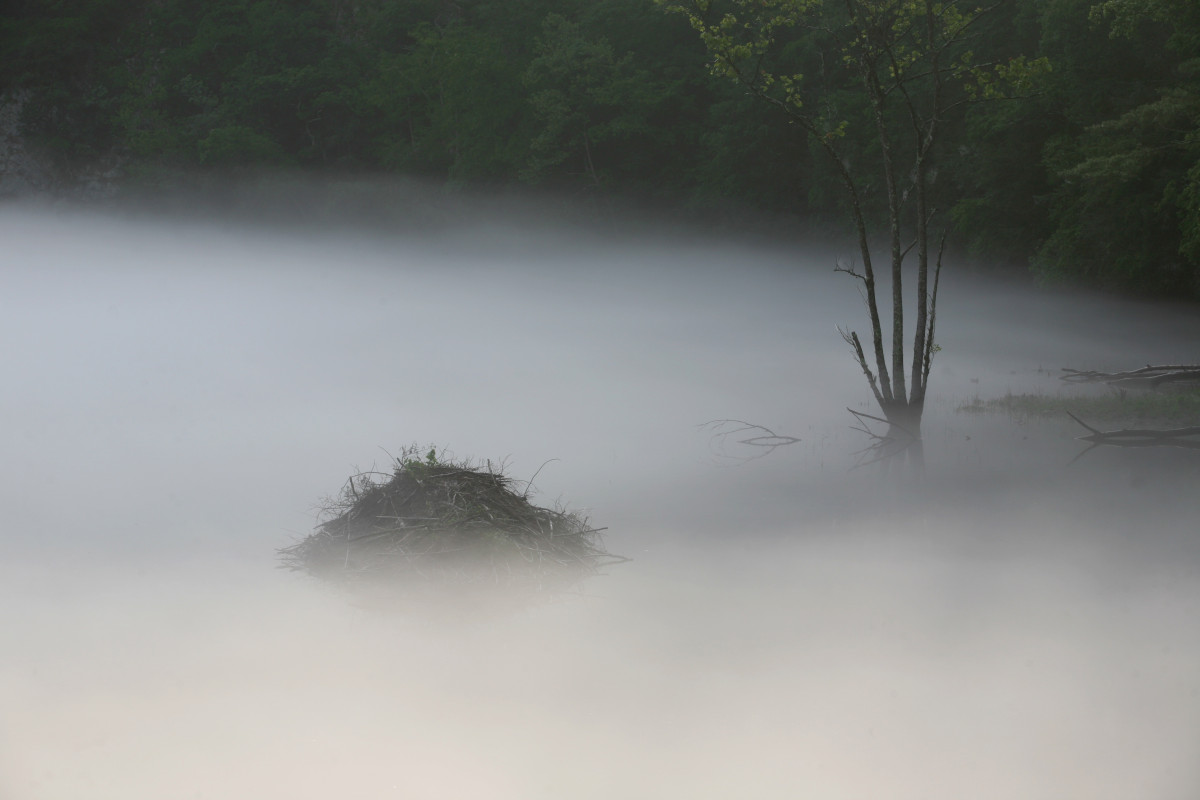
Tags: water, nature, branch, snow, winter, fog, mist, sunlight, morning, reflection, weather, haze, freezing